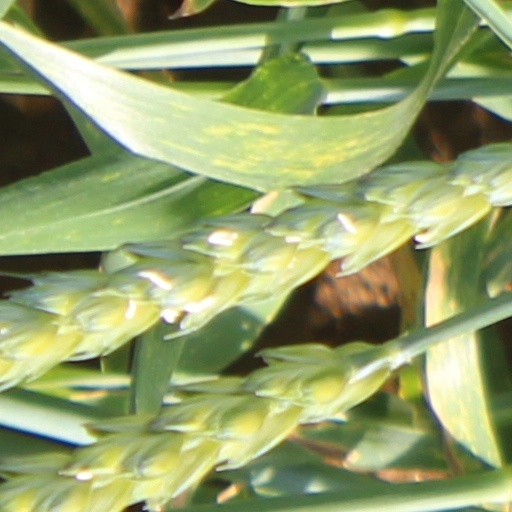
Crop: wheat